Roswitha Scholz

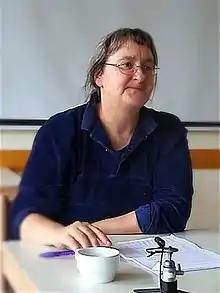
Roswitha Scholz (2014)

Roswitha Scholz, born in Germany in 1959, is a philosopher and a social theorist. She works as a editor for EXIT! journal, which she co-founded in 2004, after participating in the Krisis group and magazine (founded in 1986 in Nuremberg by the philosopher Robert Kurz, Ernst Lohoff, Klaus Braunwarth and Udo Winkel).